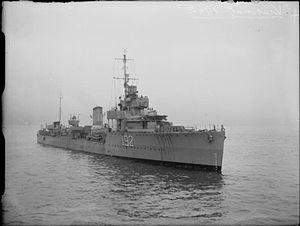
La classe V et W est un amalgame de six classes différentes construites pour la Royal Navy dans le cadre du programme d’urgence de la guerre pendant la Première Guerre mondiale. Commandées à 107 exemplaires, seulement 67 seront mis en service, la capitulation allemande entraînant l’annulation de la construction de quarante unités.